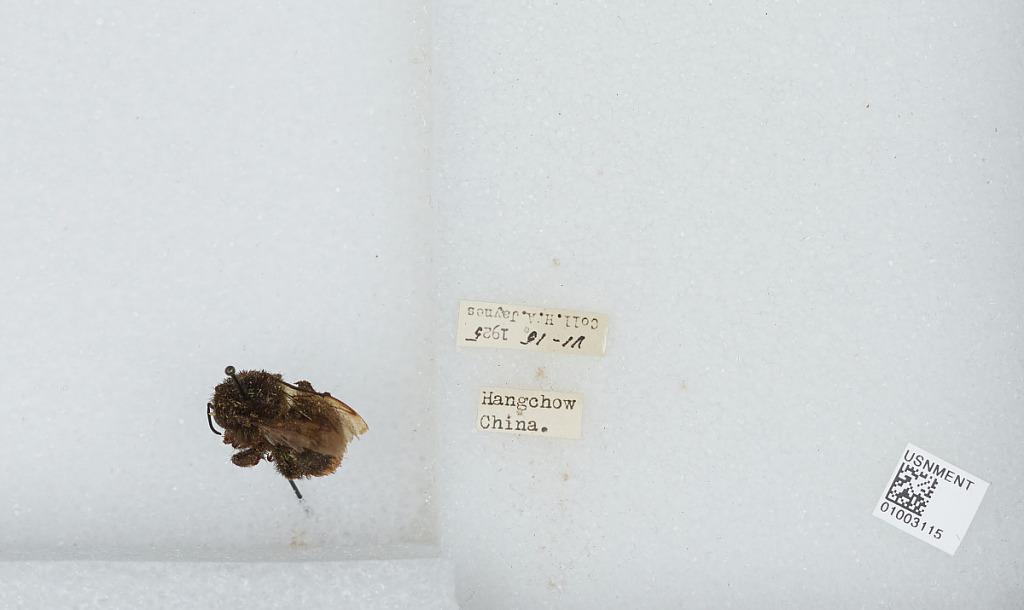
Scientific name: Bombus (Bombus) ignitus Smith
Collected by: H. Jaynes
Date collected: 1925-6-15
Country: China
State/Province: Zhejiang Sheng
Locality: Hangzhou